Calculagraph

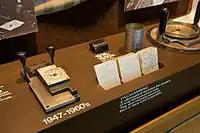
A museum exhibit of Calculagraphs

The Calculagraph is a device which mechanically calculates and prints the elapsed time between two events. Their best known, earliest use was as a means of tracking of table usage in pool halls. Later, until the advent of the digital era, they became the standard way to clock the duration of toll telephone calls.